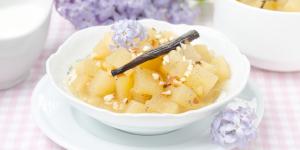
compota de peras light